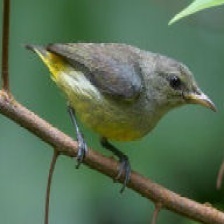
Species: YELLOW BELLIED FLOWERPECKER
Scientific name: DICAEUM MELANOXANTHUM